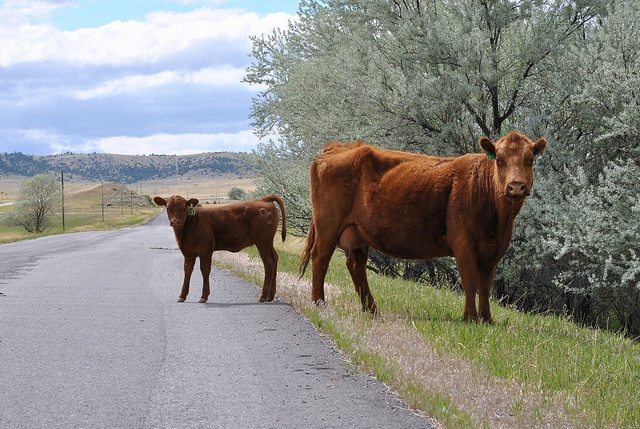
A couple of brown cows standing in the middle of a road.
THERE IS A MOM AND AND ITS CALF ON THE STREET
The two cows have escaped from their pasture.
A cow and her calf standing on the side of the road.
A couple of very pretty cows standing in the road.